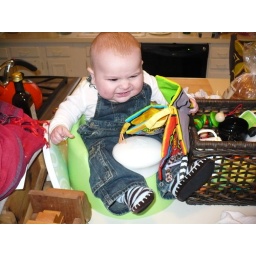
getting fussy in his baby chair on the kitchen counter